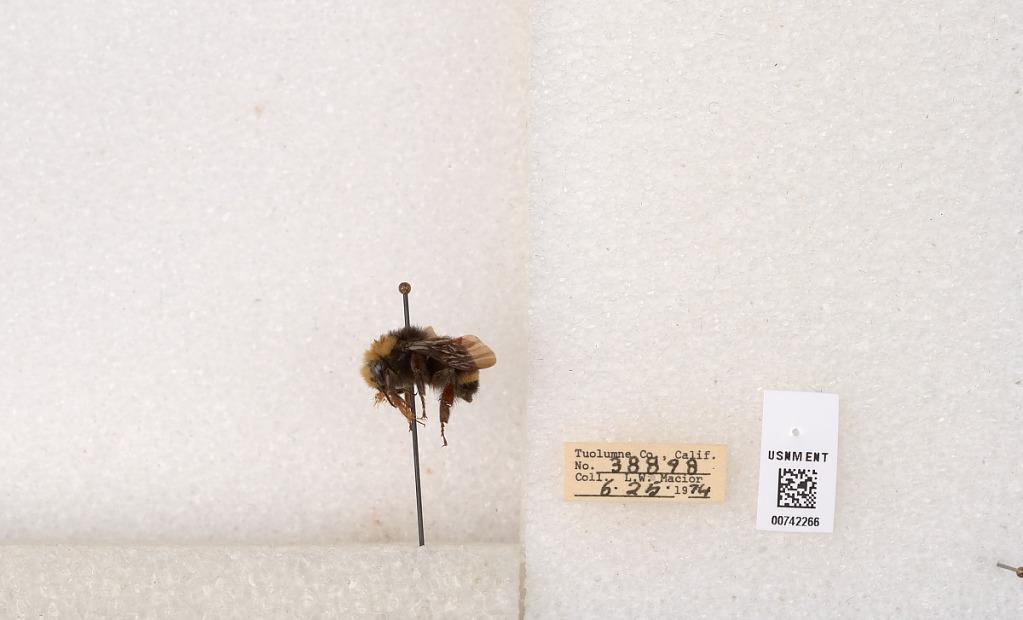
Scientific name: Bombus (Pyrobombus) vosnesenskii Radoszkowski
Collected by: L. Macior
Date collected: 1974-6-25
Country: United States
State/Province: California
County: Tuolumne
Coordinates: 38.0276, -119.955